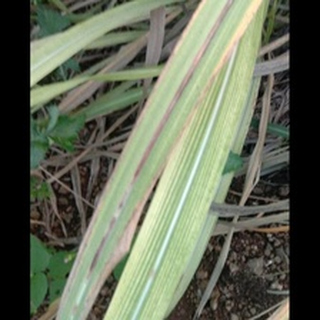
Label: sugarcane_red_rot